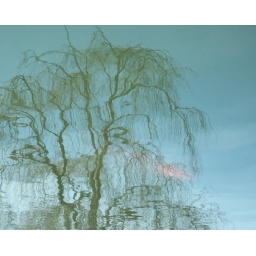
fish in a tree